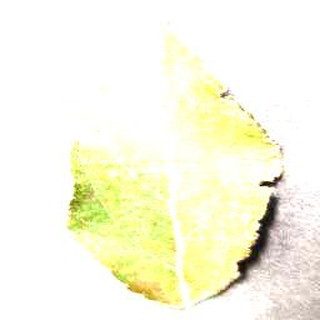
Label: apple_cedar_apple_rust